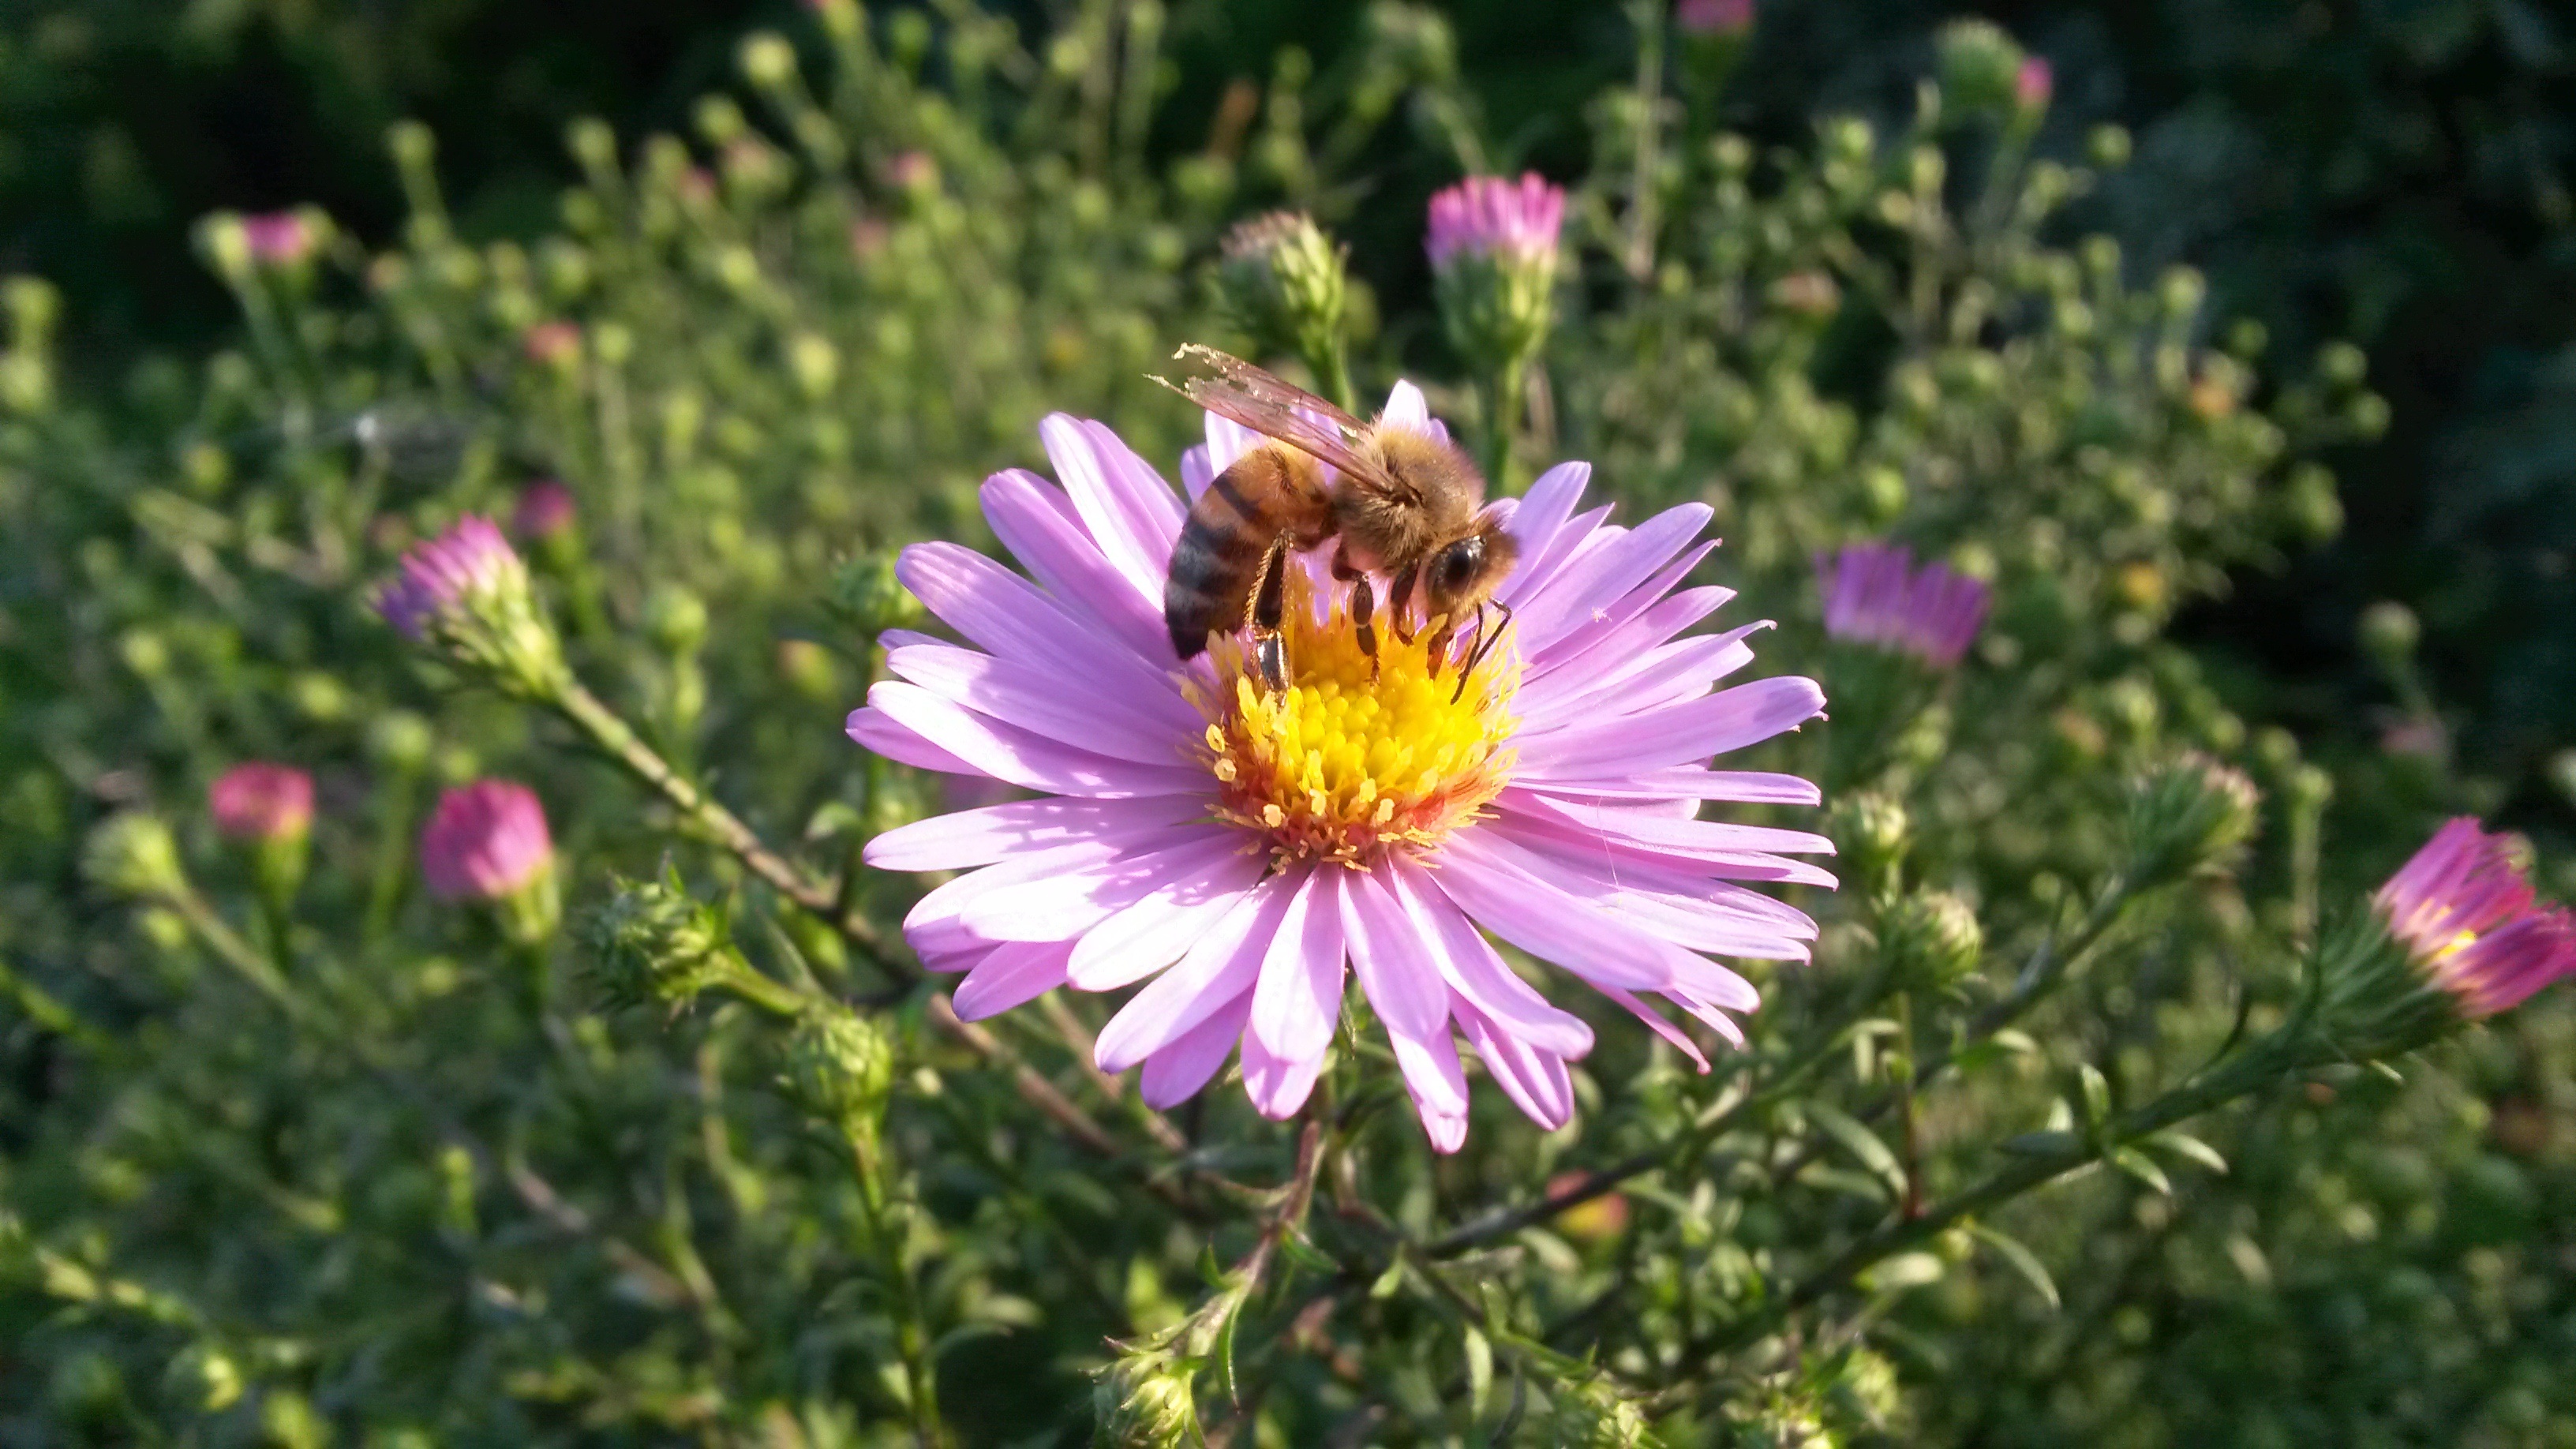
plant, field, meadow, flower, petal, botany, flora, wildflower, aster, flowering plant, daisy family, annual plant, land plant, marguerite daisy, garden cosmos